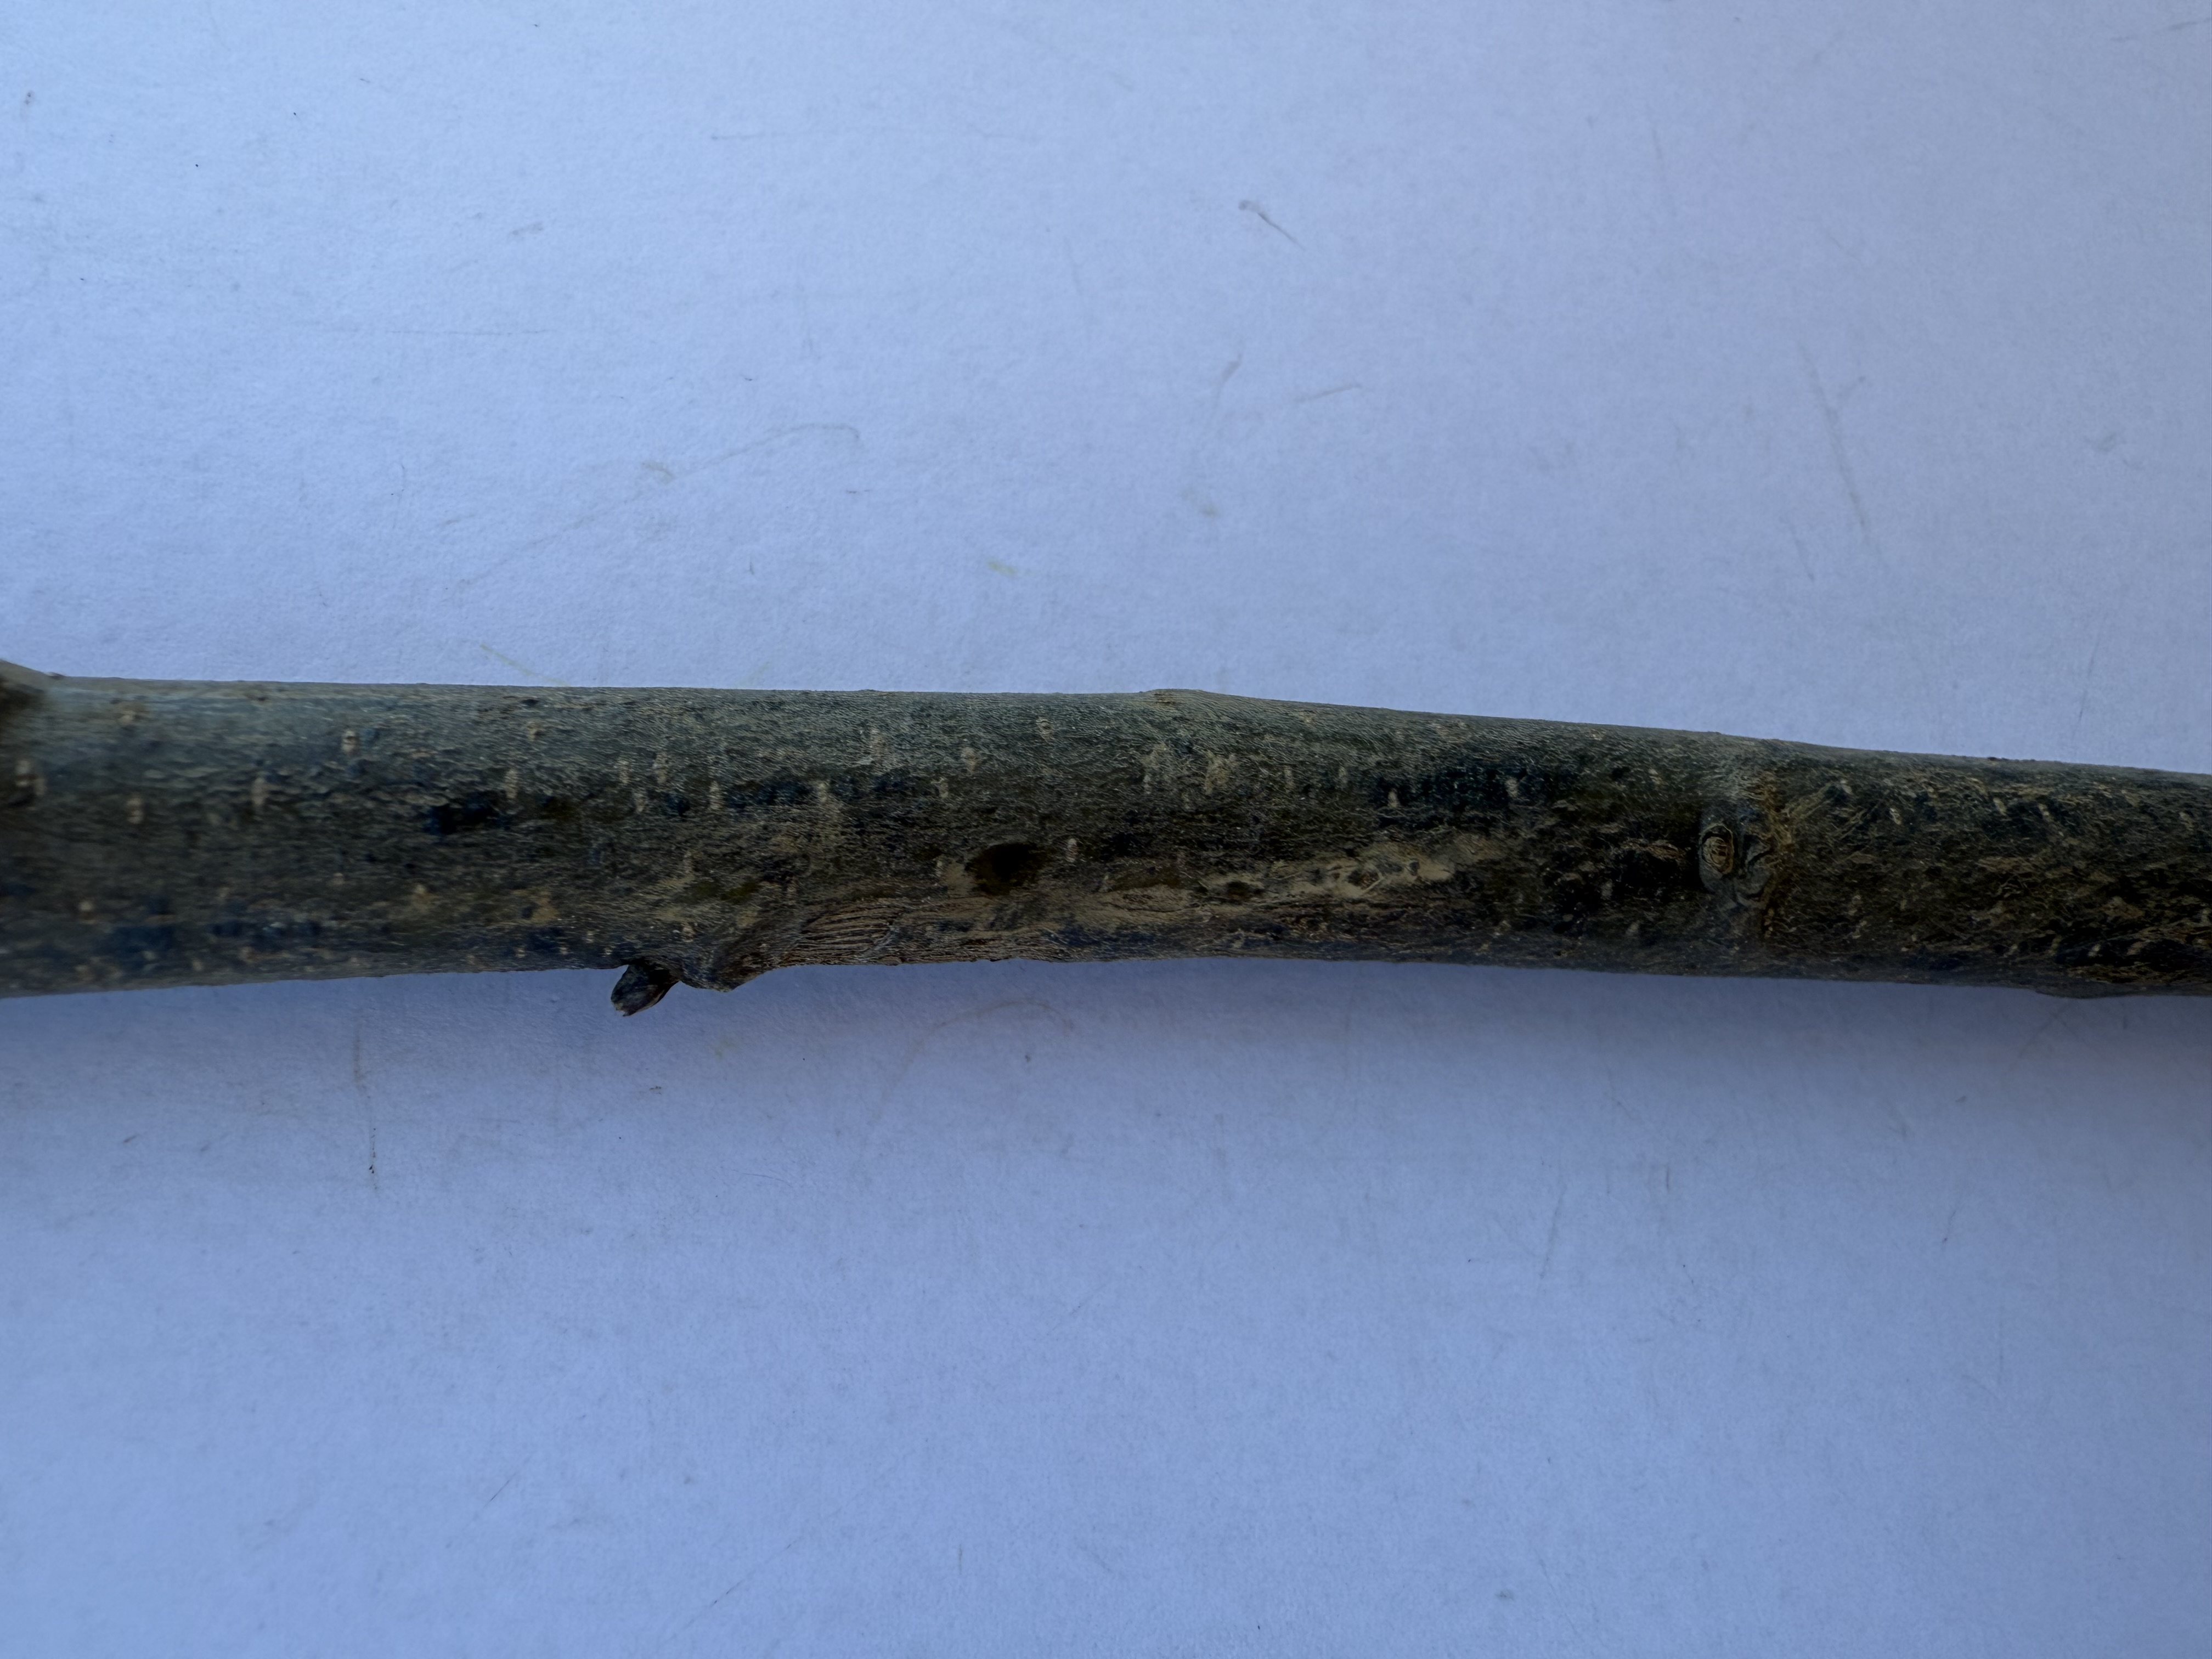
Variety: Chestnut